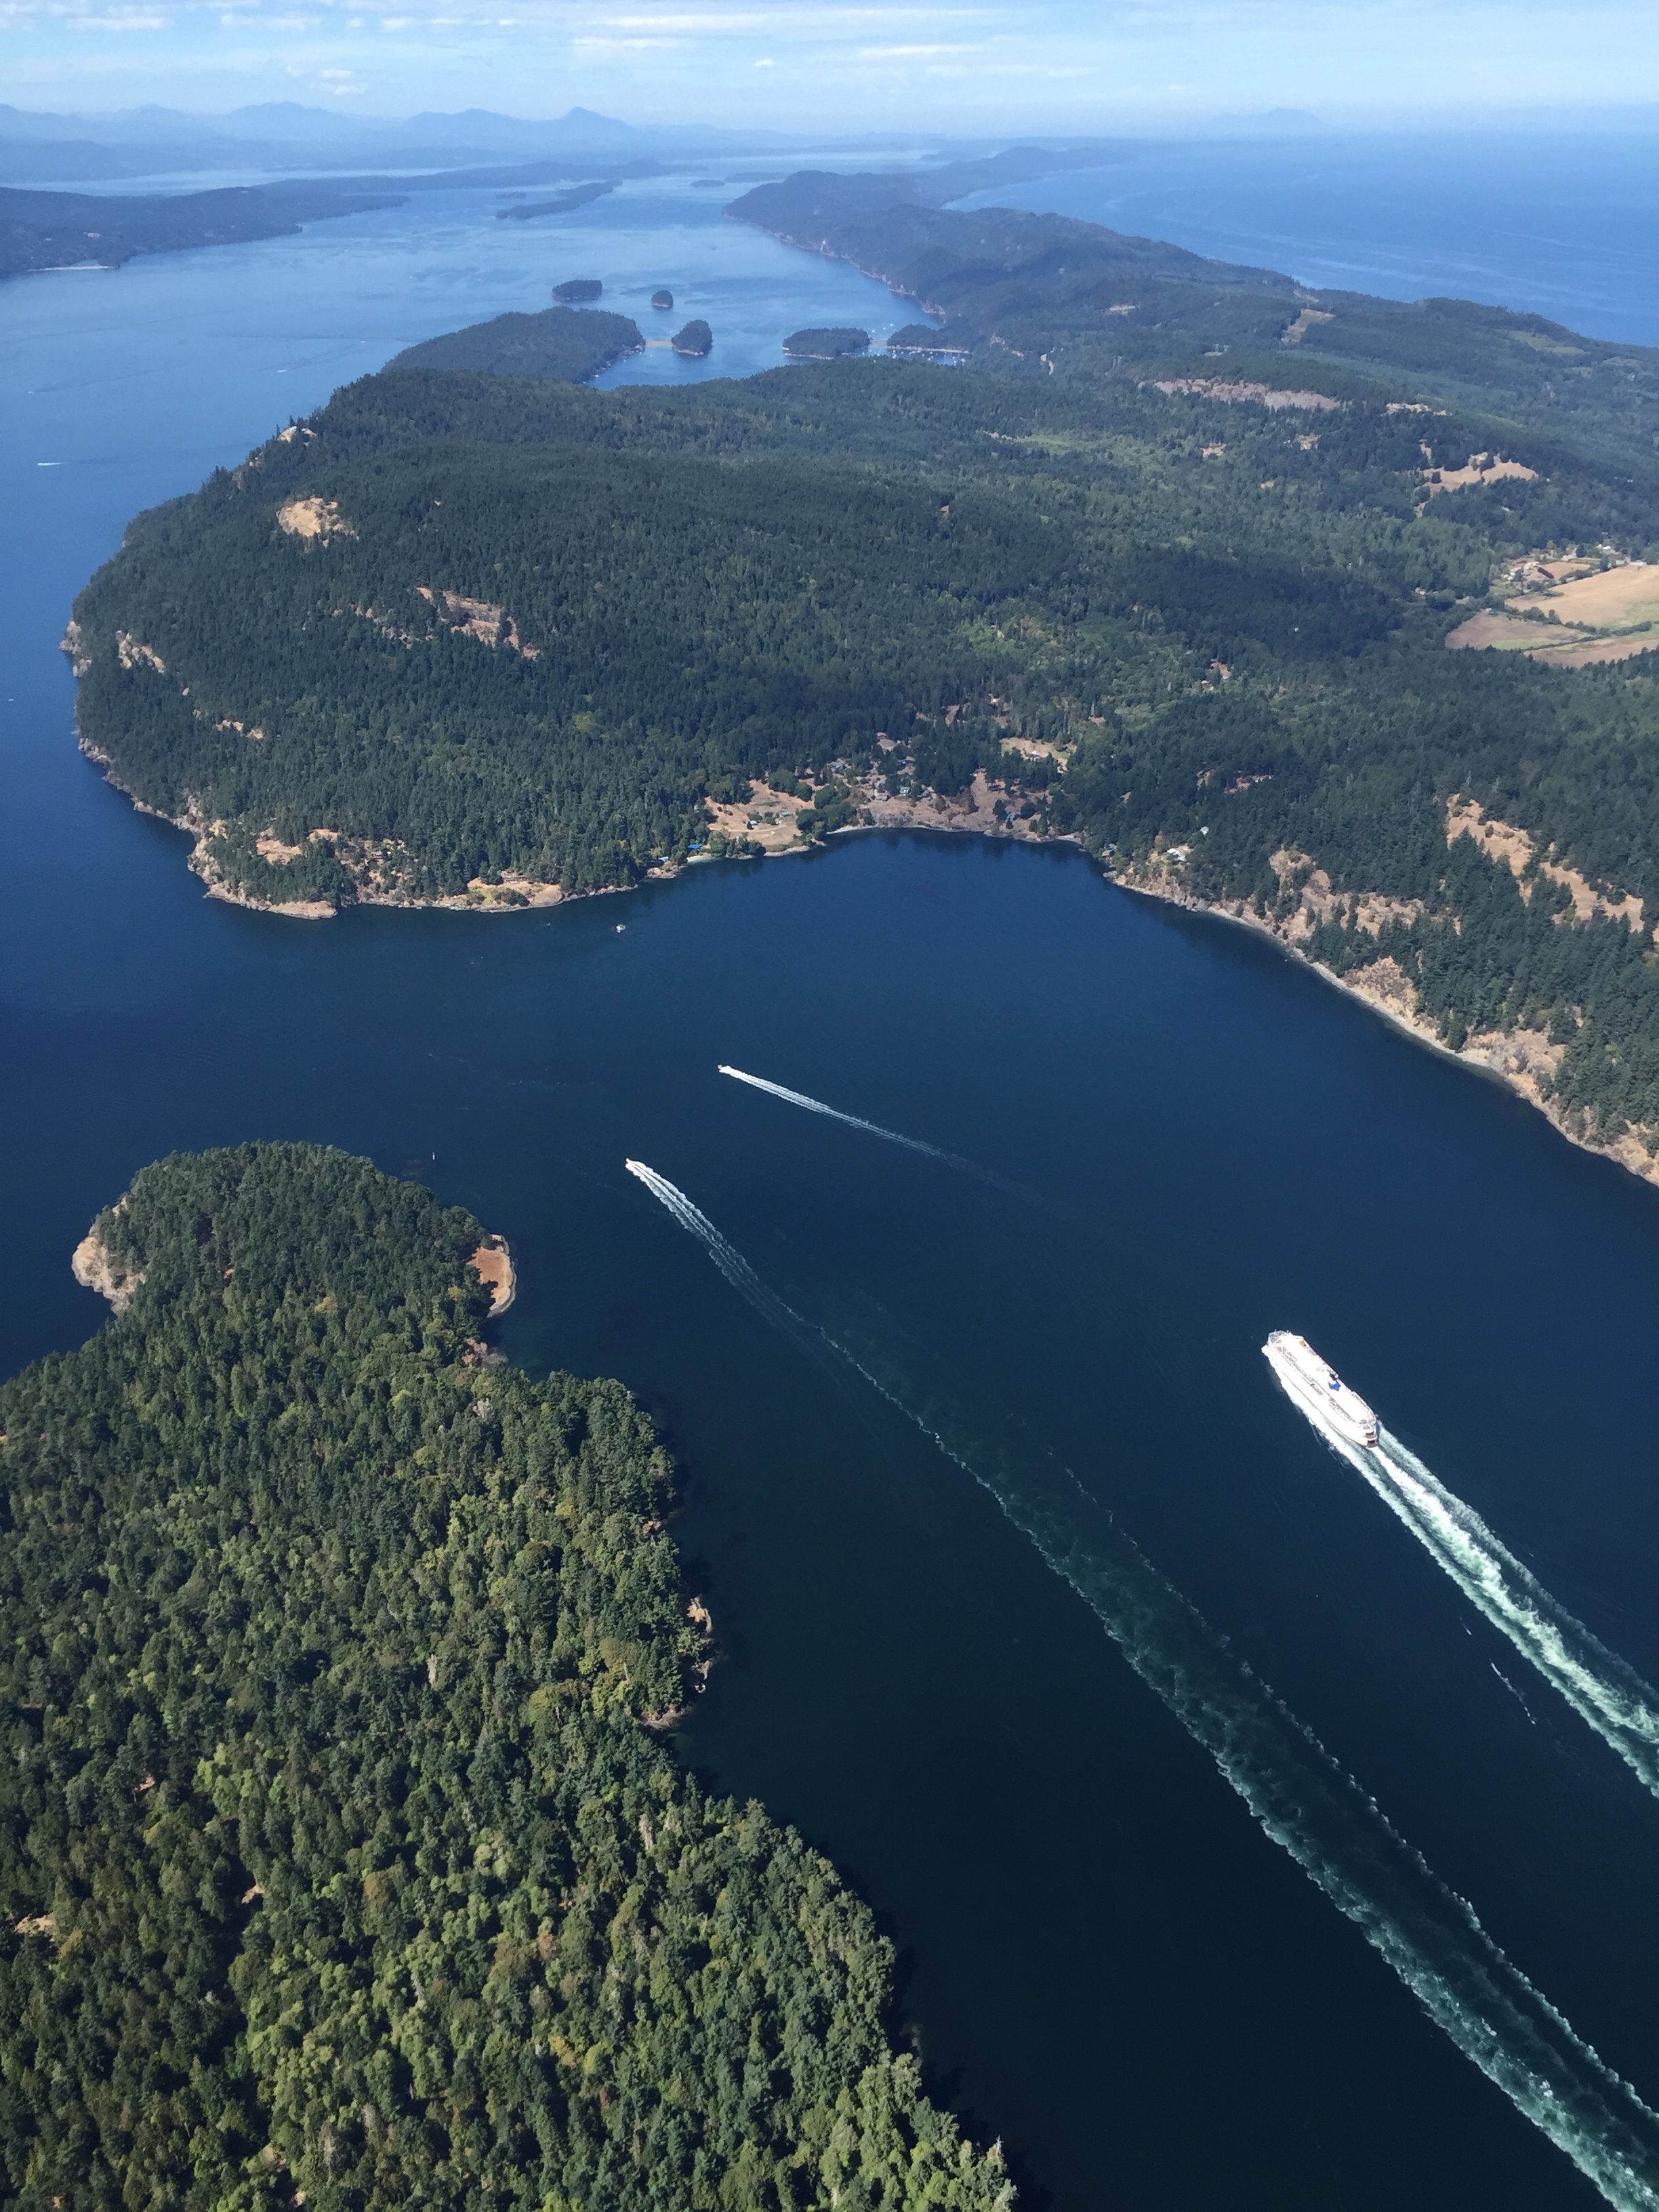
sea, coast, ocean, horizon, cliff, flight, bay, terrain, cape, landform, aerial photography, geographical feature, atmosphere of earth